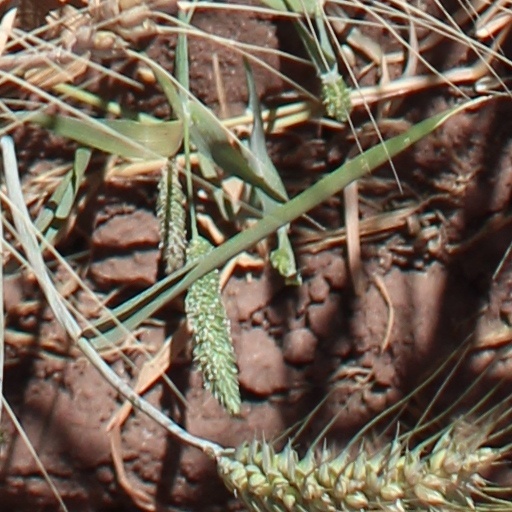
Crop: wheat